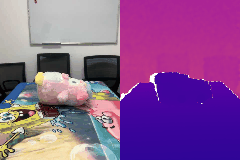
Label: stuffed_toy